Cave Girl (comics)

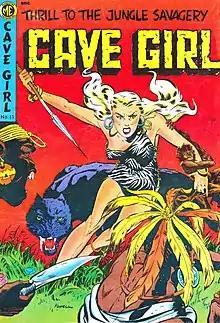
"Cave Girl" #11, a.k.a. "A-1" #82 (1953, no date). Cover art by Bob Powell

Cave Girl is a fictional jungle girl heroine who appeared in comic books published by Magazine Enterprises from 1952 to 1955, created by writer Gardner Fox and artist Bob Powell. The character's adventures are an example of artist Powell's good girl art.